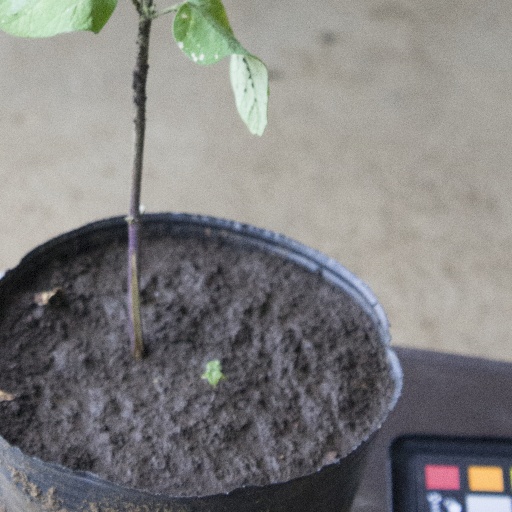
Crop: soybean